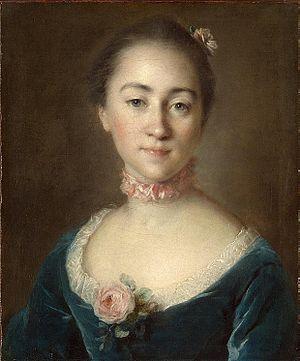
Louis Tocqué, né le 19 novembre 1696 à Paris où il est mort le 10 février 1772, est un portraitiste français.